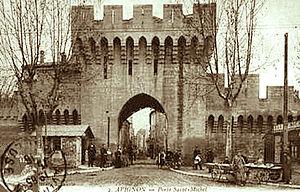
Avignon. Porte Saint-Michel, création de Violet-Leduc
Avignon est une ville du sud de la France, dans le Vaucluse, qui s'étend sur la rive gauche du Rhône. C'est l'une des rares villes françaises à avoir conservé l'intégralité de ses anciens remparts.